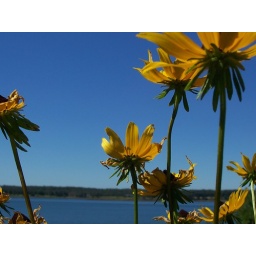
Black-eyed Susans at my other grandmother's house (and again with the ocean in the background. It's an inlet).